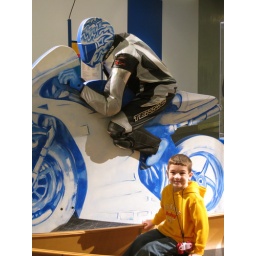
Colin checking out a boat under the shadow of a bike racer in the &amp;quot;Invention at Play&amp;quot; exhibit at NMAH.